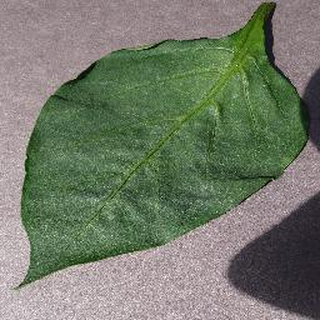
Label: healthy_bell_pepper